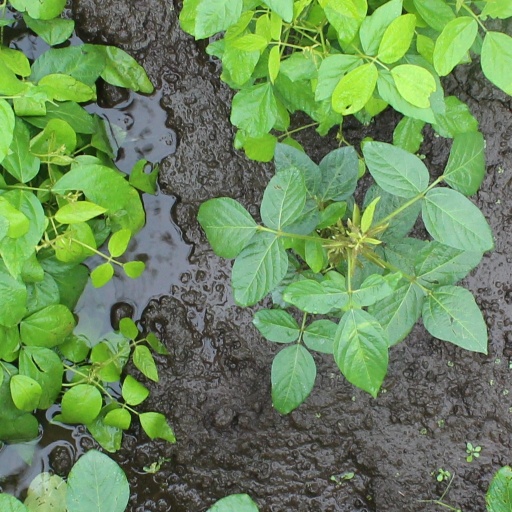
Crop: soybean